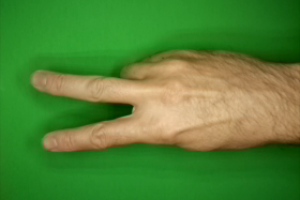
Label: scissors